La mujer del ministro

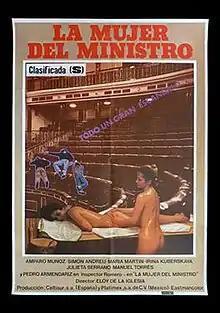
Theatrical release poster

La mujer del ministro ("The Minister’s Wife") is a 1981 Spanish-Mexican film directed by Eloy de la Iglesia and starring Manuel Torres, Simón Andreu and Amparo Muñoz. The complex plot mixes terrorism, politics, corruption and sex in the convoluted politic environment during the so-called Spanish Transition. The film is notable for its lesbian subplot. It was classified S as pornographic for a nude scene in a sauna.